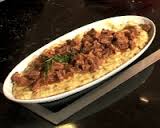
Yemek: hunkar_begendi